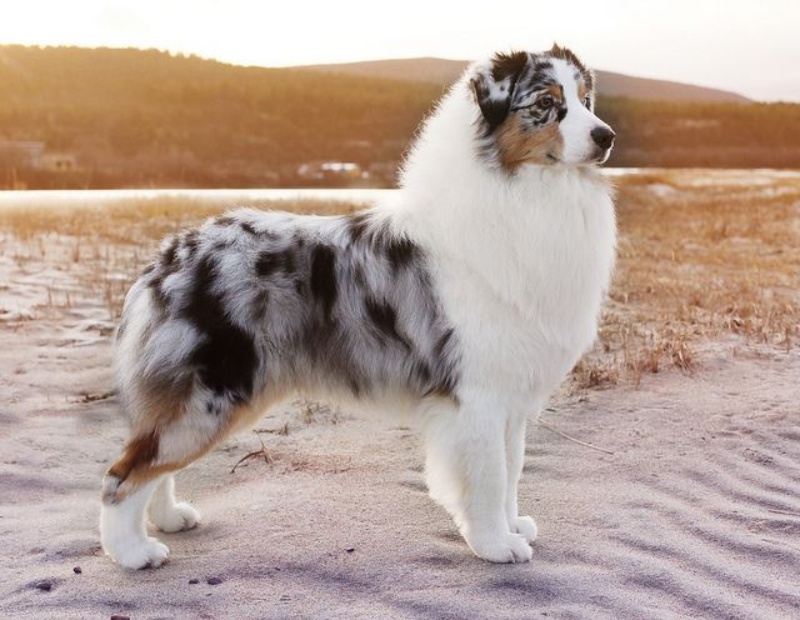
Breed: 245-n000098-Australian_Shepherd